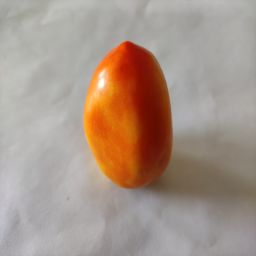
Crop: Tomato
Quality: Ripe